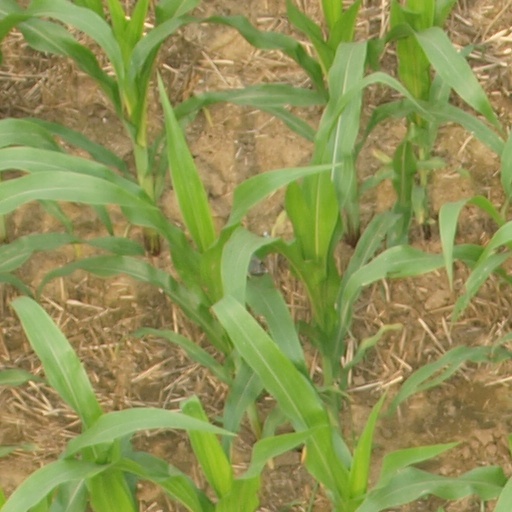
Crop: maize; corn